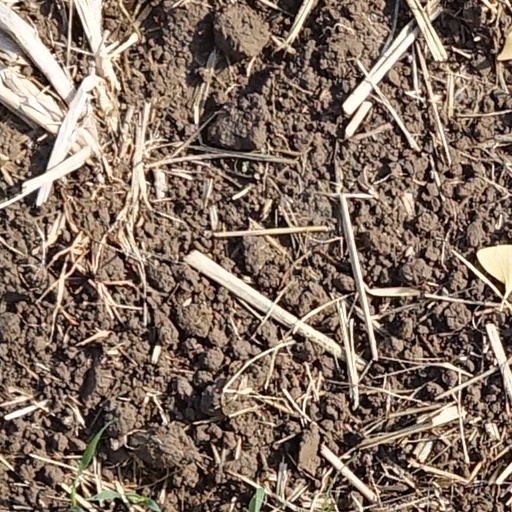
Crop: wheat